Domenico Cirillo

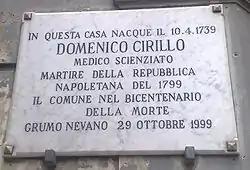
Commemorative plaque on the building where he was born, in Grumo Nevano

Today Grumo Nevano, his hometown, has named a school after him (now the Institute Comprehensive Matteotti-Cirillo), erected a statue in the central square of the town, and named a library "Biblioteca Comunale Domenico Cirillo". The state boarding school in Bari and the High School of Aversa in Caserta are also named for him.